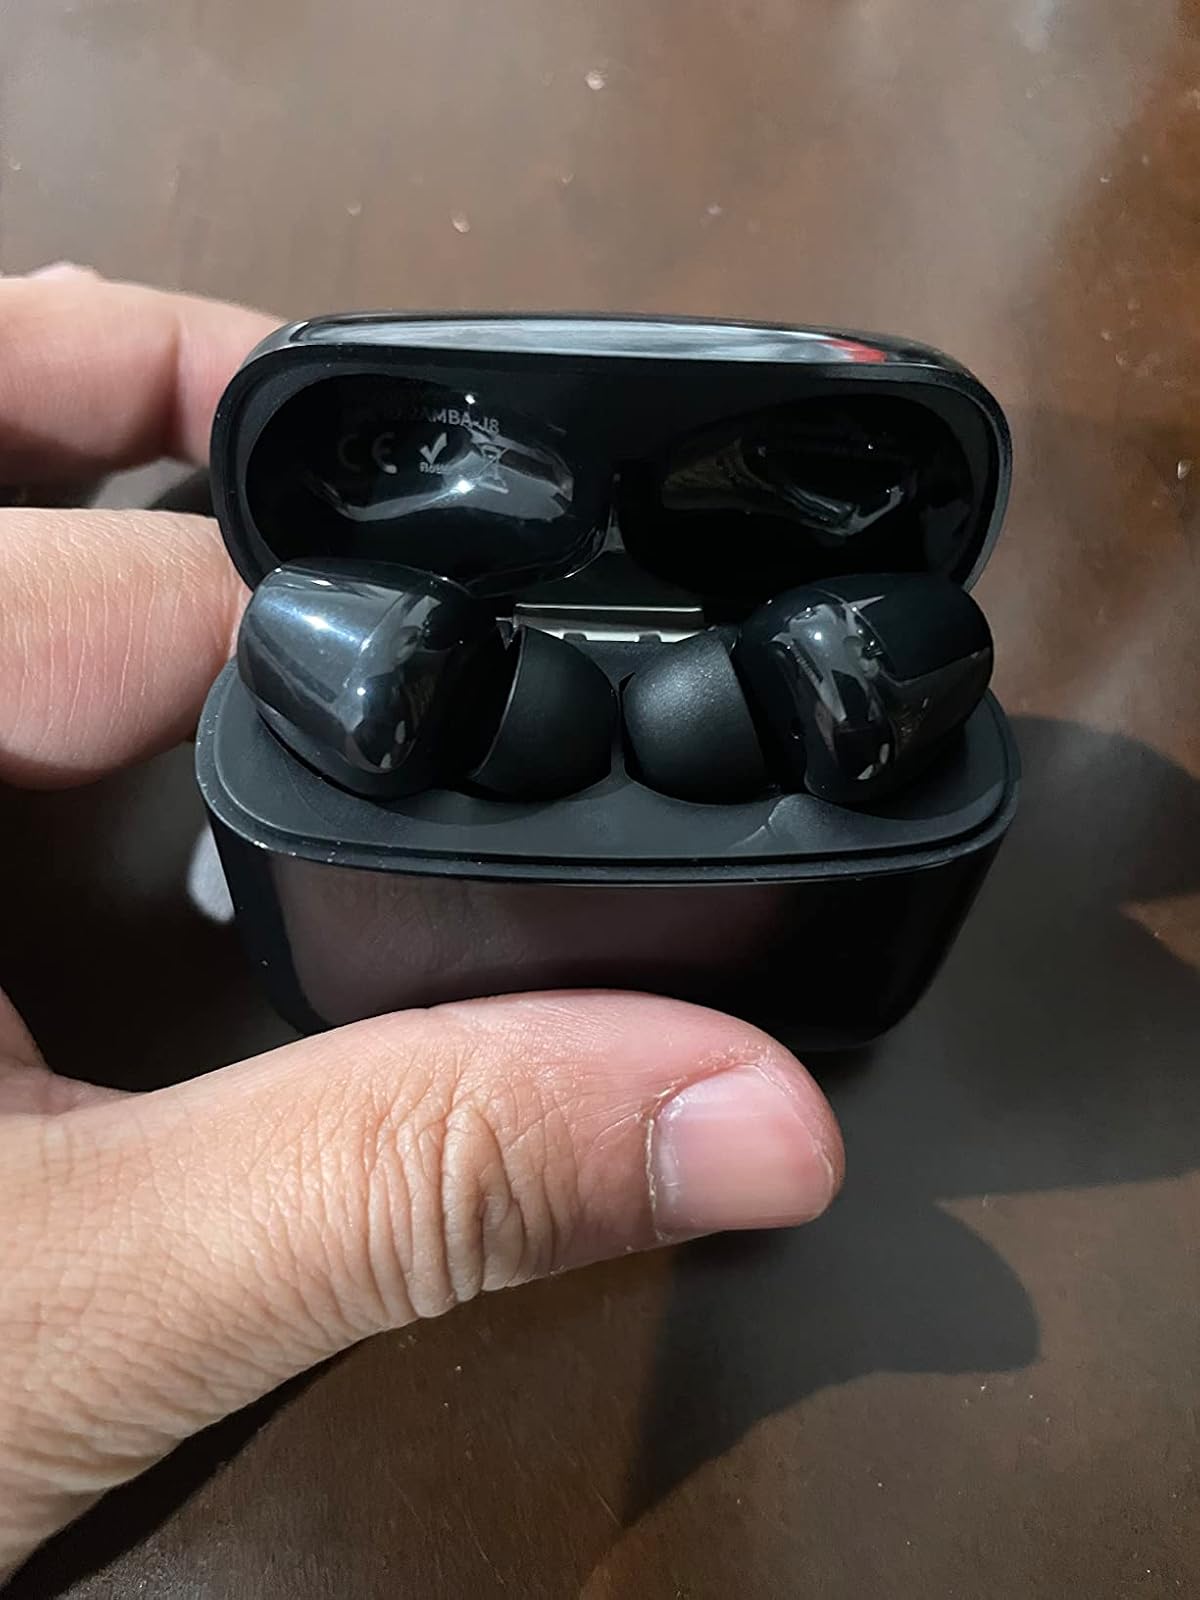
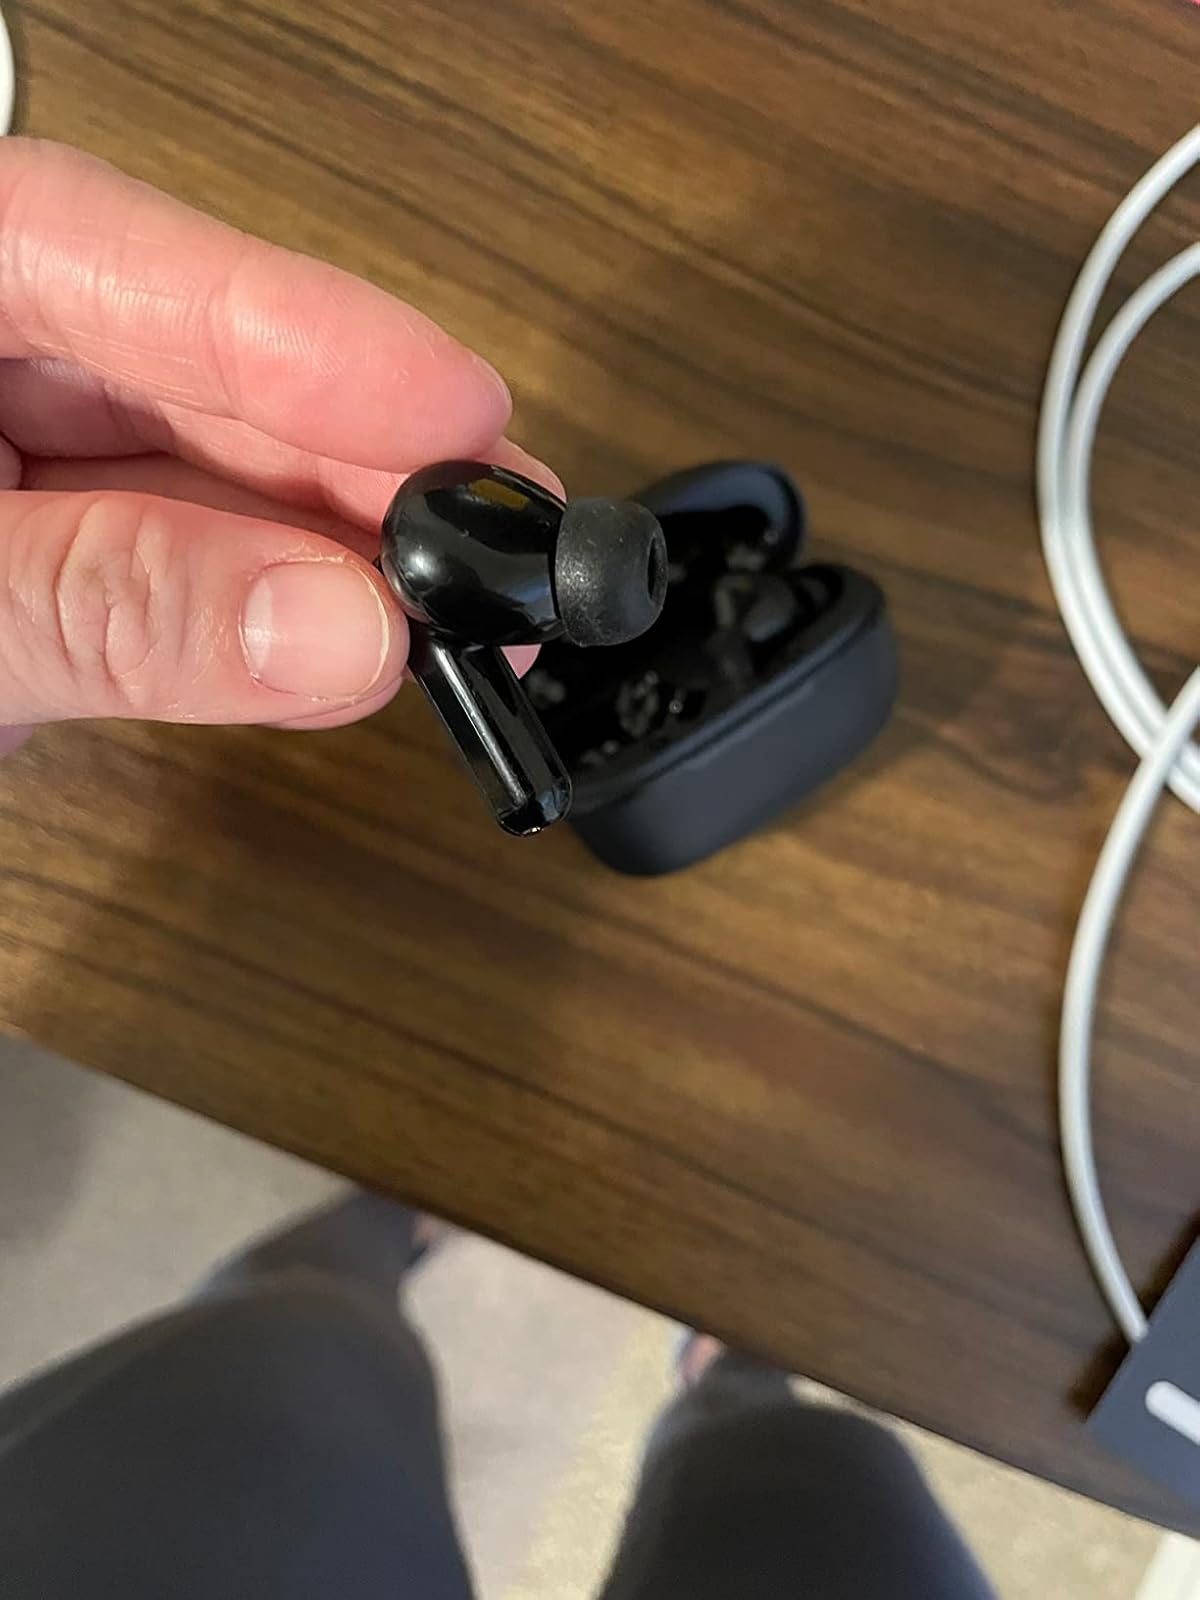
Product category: earbuds
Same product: no